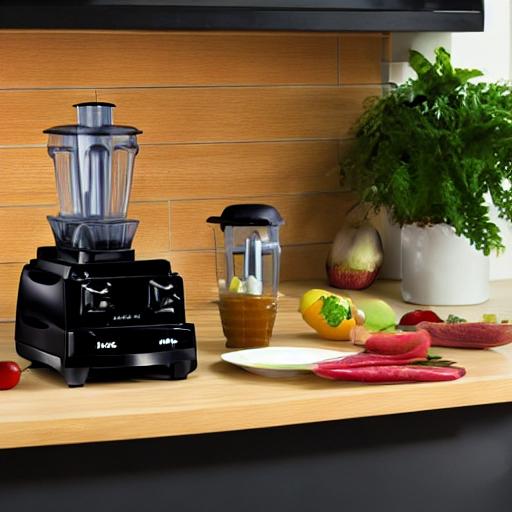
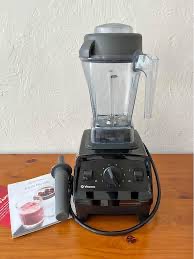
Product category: items_blender
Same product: no